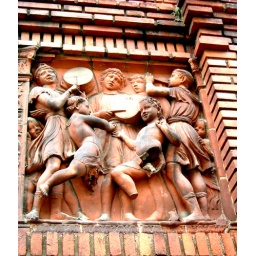
Close up on Bas Relief decoration of old red building in Paris, France.